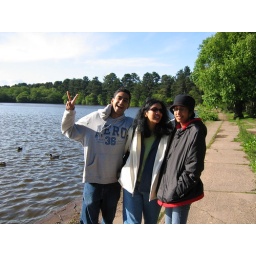
At a park that is across the street from aunty's house in sutton coldfield